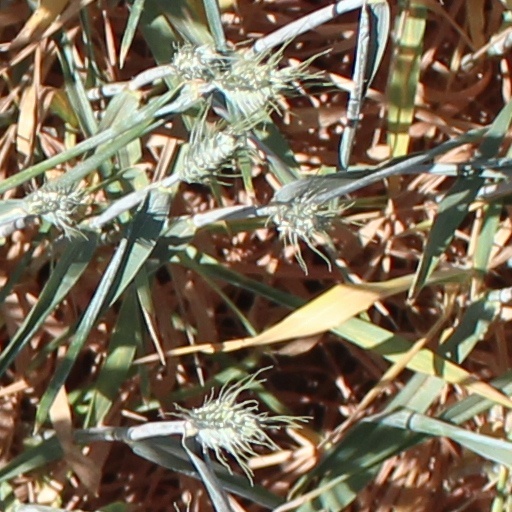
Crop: wheat